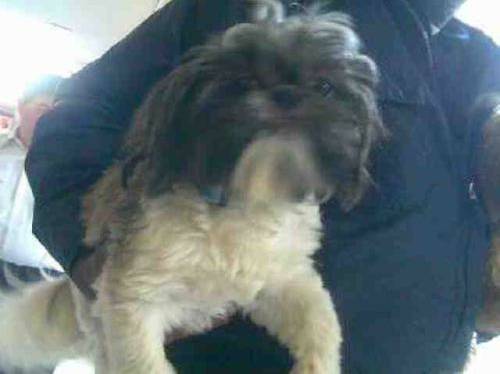
Label: dog